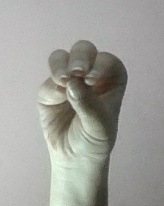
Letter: ha